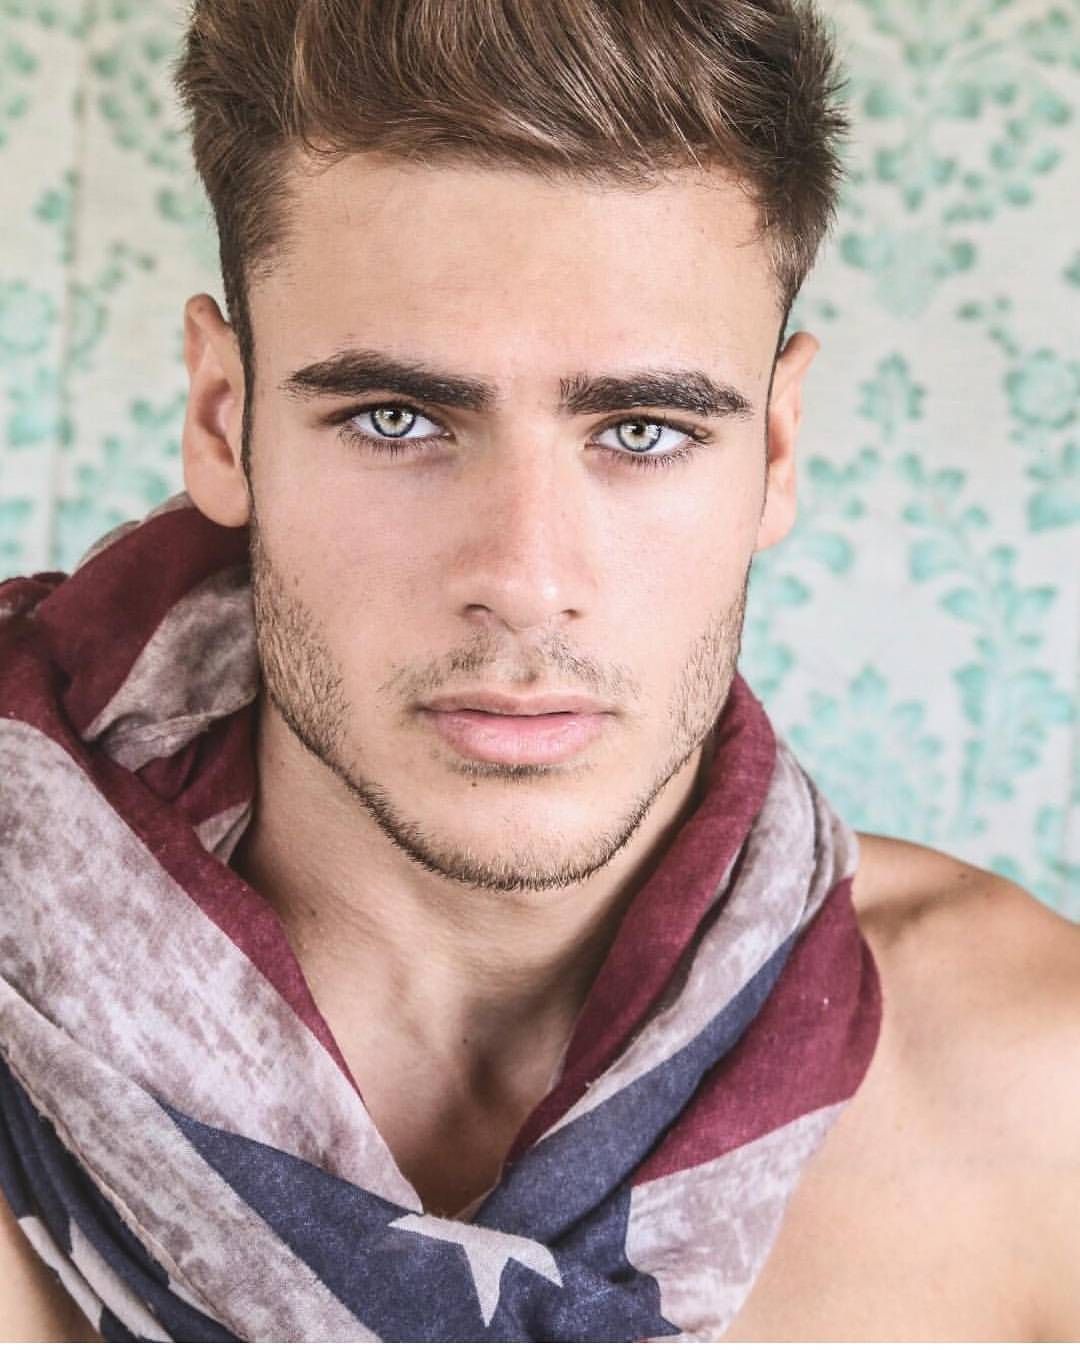
Label: Colored